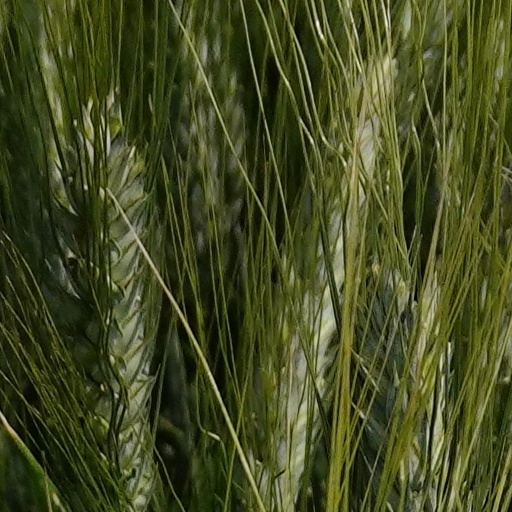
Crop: wheat